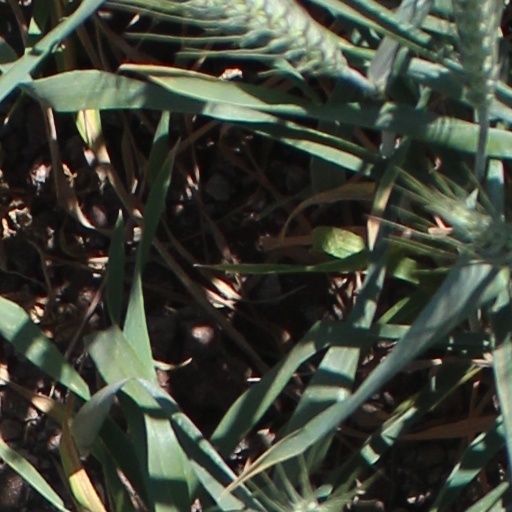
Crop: wheat